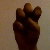
The image shows a hand gesture representing the letter 'E' in Indian Sign Language.